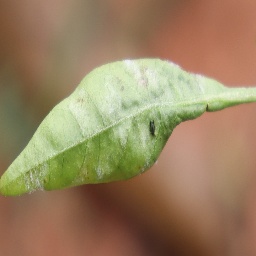
Label: powdery mildew